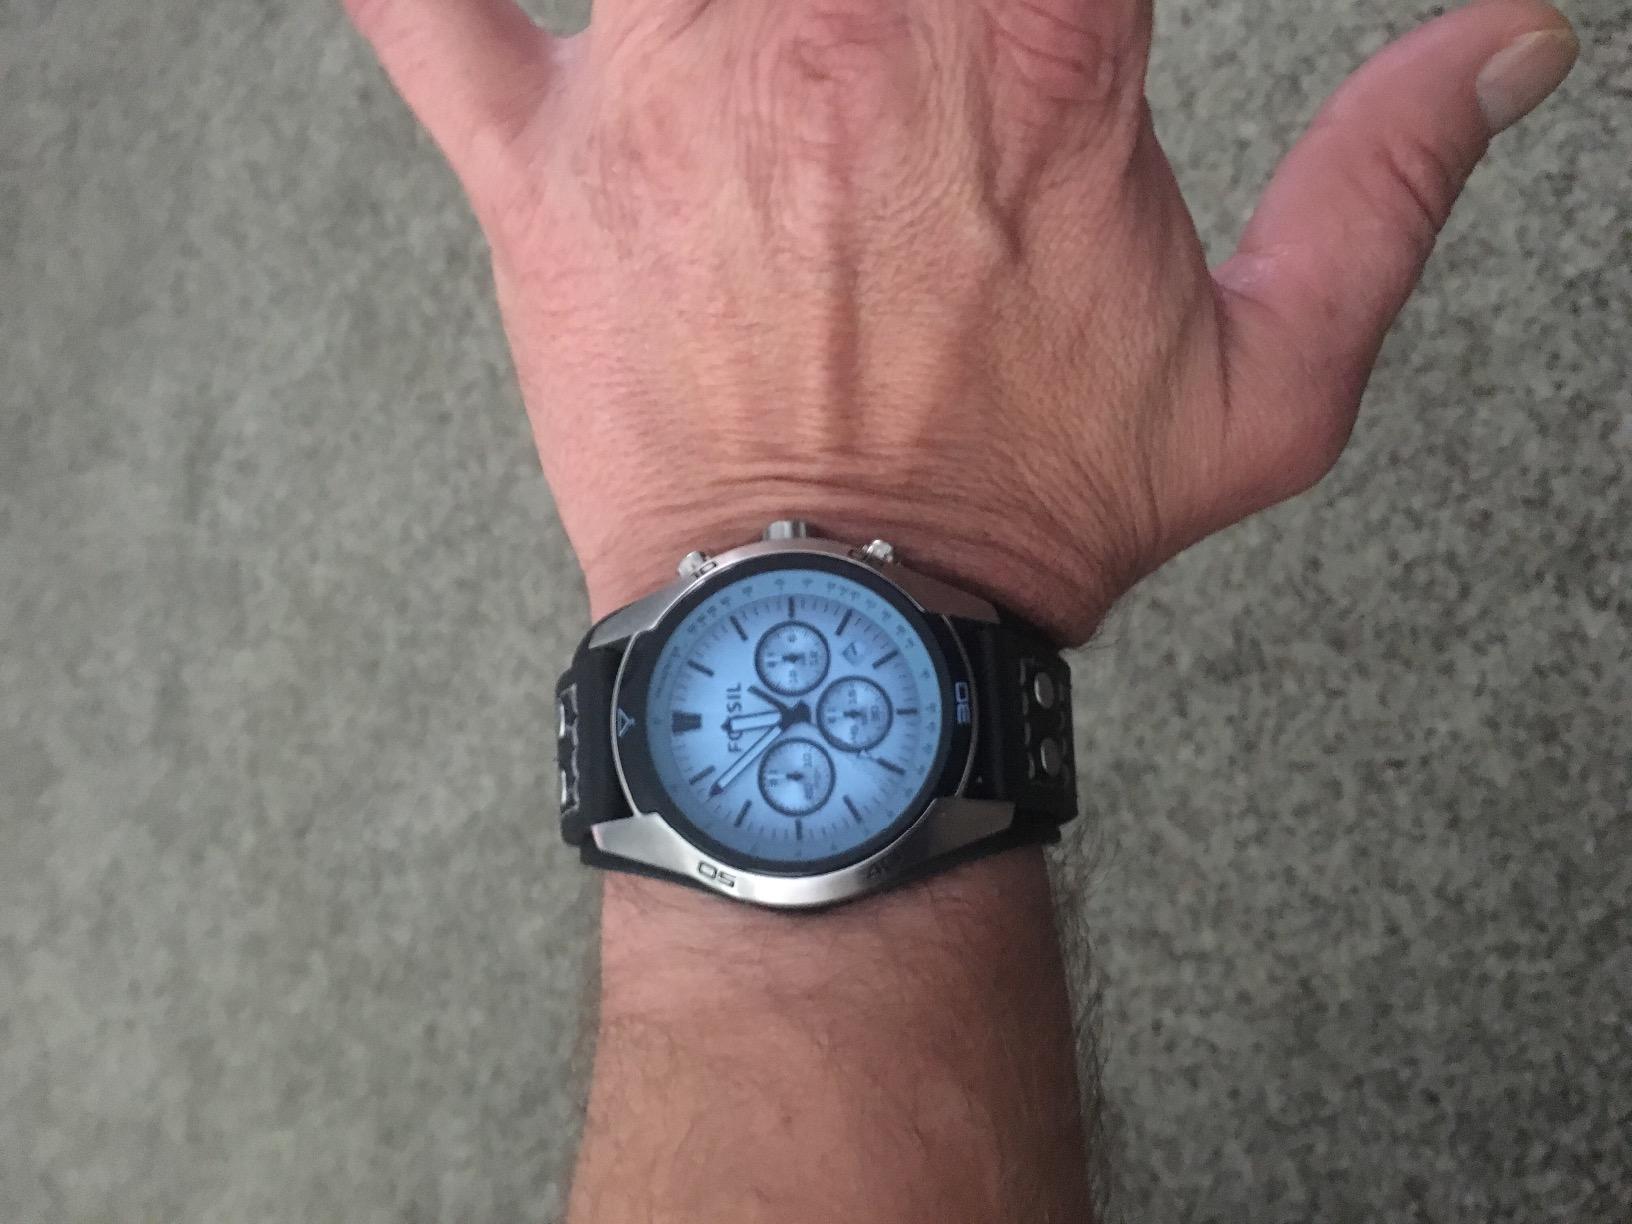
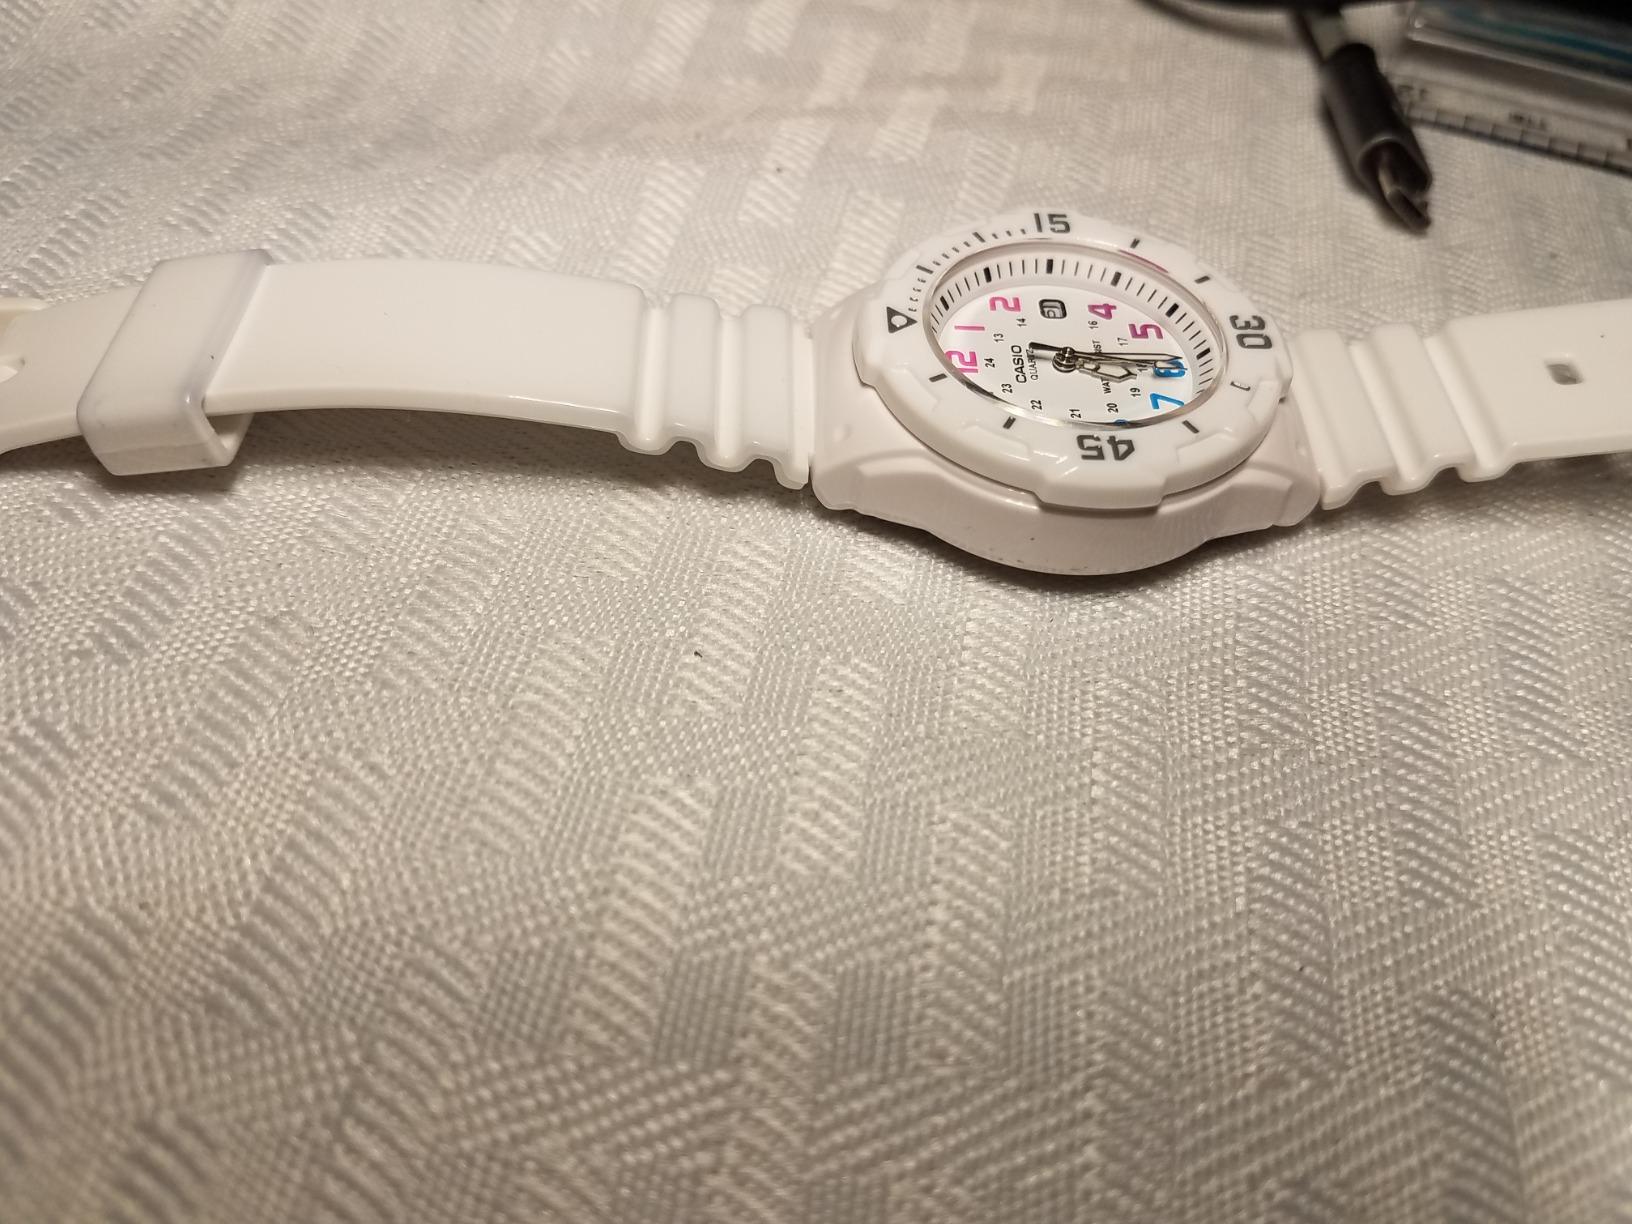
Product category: accessories_watch
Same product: no